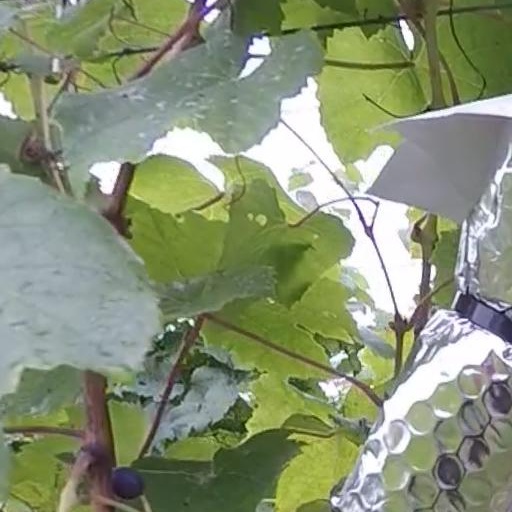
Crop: grape